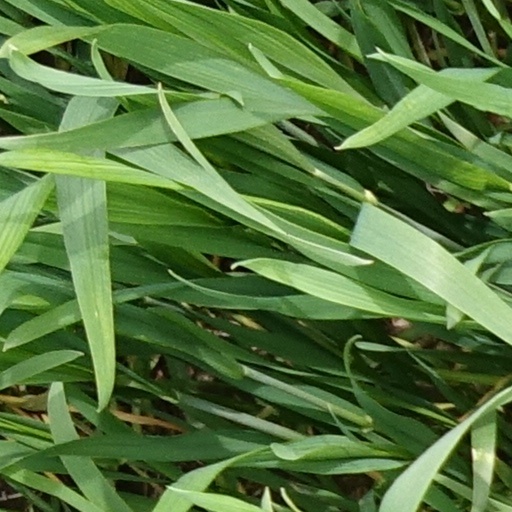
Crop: wheat